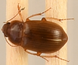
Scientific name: Amara quenseli
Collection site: Onaqui NEON (ONAQ), plot ONAQ_018